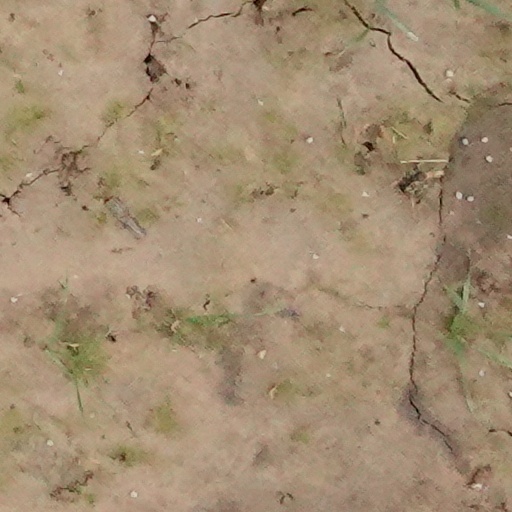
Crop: wheat